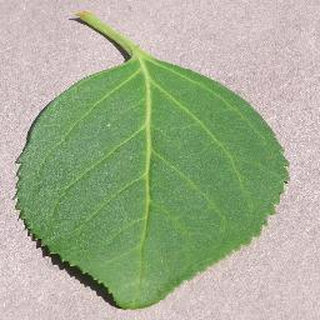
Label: healthy_cherry